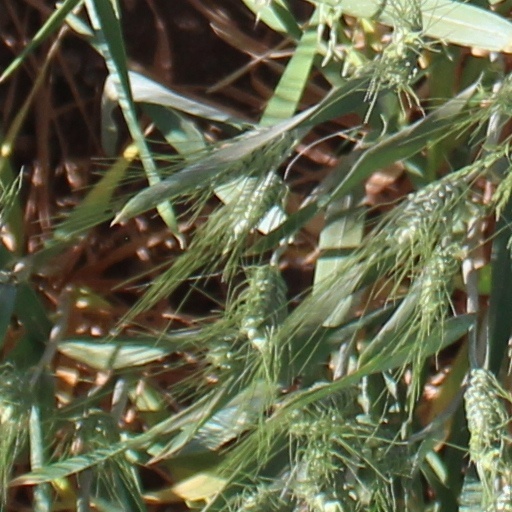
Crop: wheat